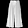
Label: Trouser